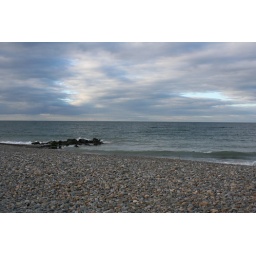
Bray beach in Ireland, and the weather starts to clear up. Taken with a Canon 350D